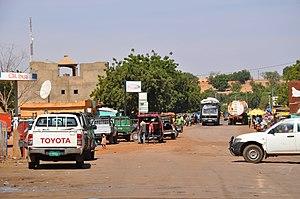
Scène au centre ville de Dogondoutchi, Niger (Département de Dogondoutchi